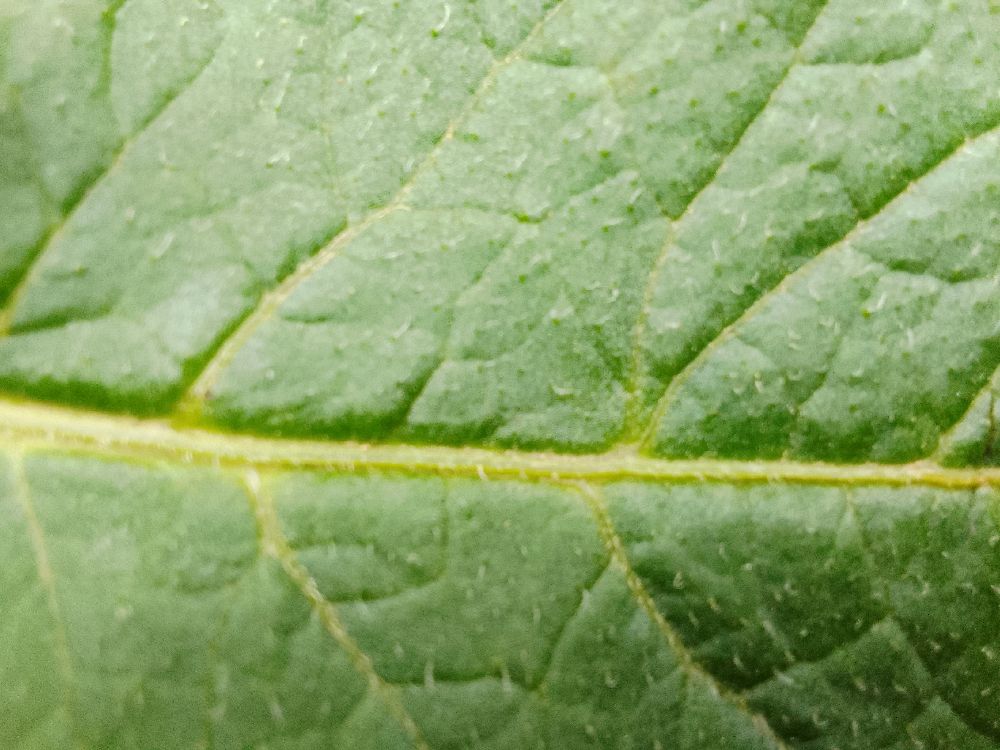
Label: Healthy